Qanat

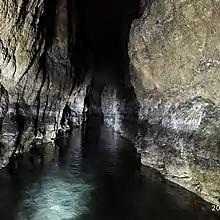
Kariz Gonabad Iran

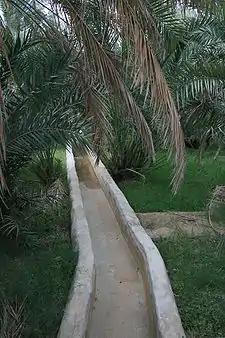
The falaj irrigation system at Al Ain Oasis

According to Callisthenes, the Persians were using water clocks in 328 BCE to ensure a just and exact distribution of water from qanats to their shareholders for agricultural irrigation. The use of water clocks in Iran, especially in Qanats of Gonabad and kariz Zibad, dates back to 500 BCE. Later they were also used to determine the exact holy days of pre-Islamic religions, such as the "Nowruz", "Chelah", or "Yaldā" – the shortest, longest, and equal-length days and nights of the years.